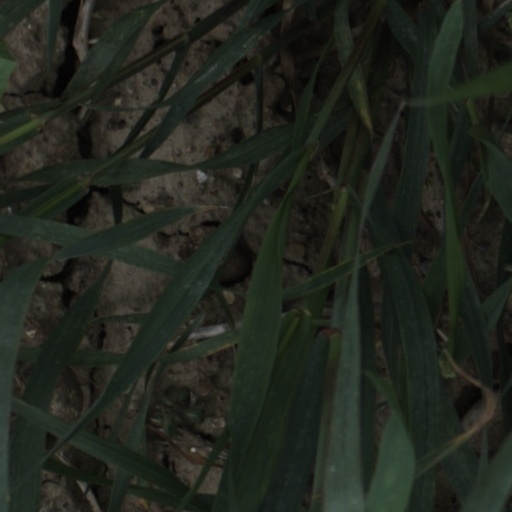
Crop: wheat